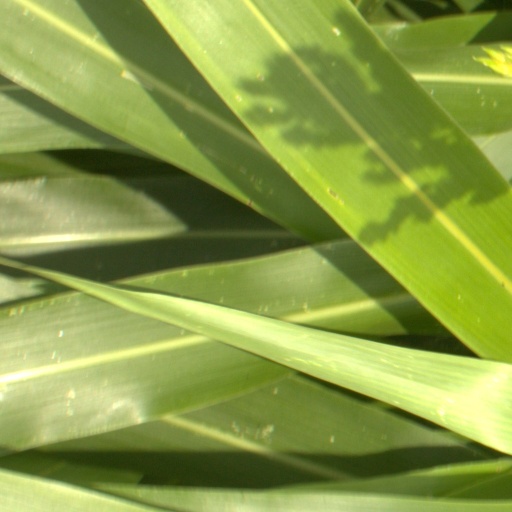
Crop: sorghum